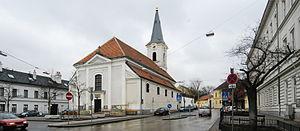
Atzgersdorf est un district de Liesing, le vingt-troisième arrondissement de Vienne.